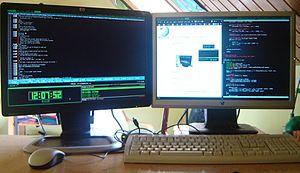
Window Manager From Scratch ou WMFS est un tiling window manager à l'instar de Wmii, Awesome et Ion. C'est un logiciel libre distribué selon les termes de la licence BSD.